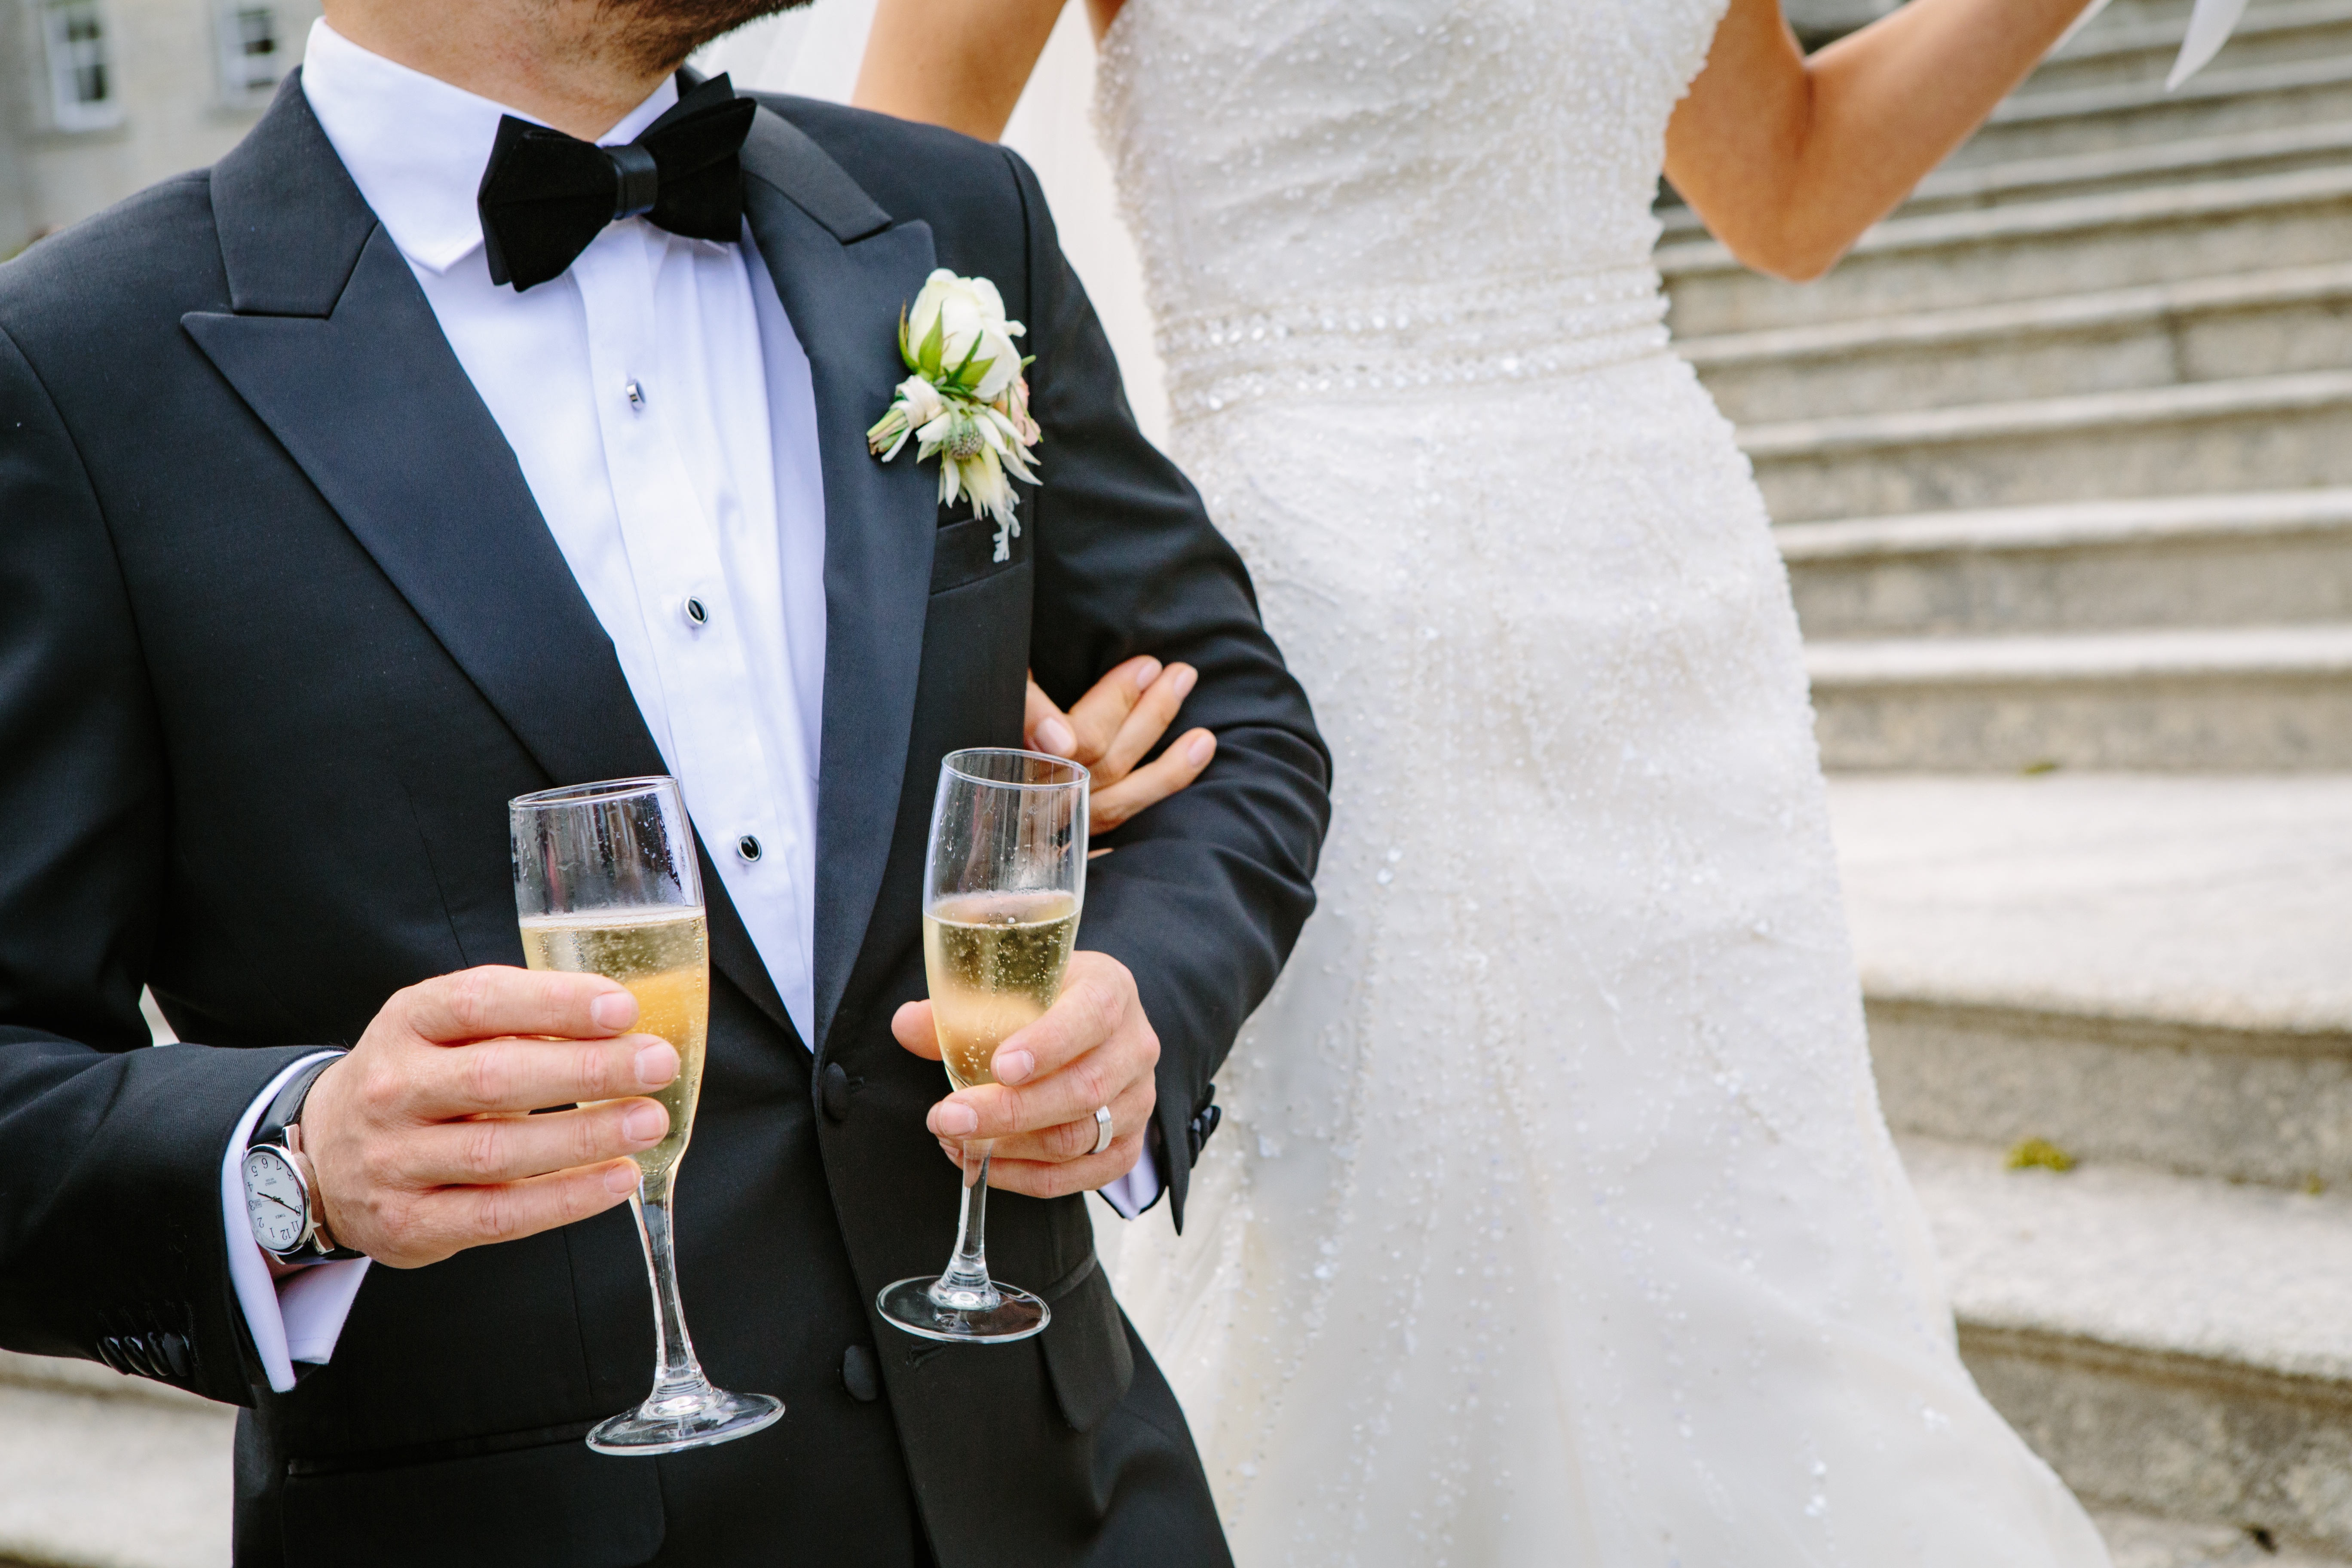
man, suit, male, wedding, bride, groom, marriage, holding, tuxedo, ceremony, wife, husband, formal wear